Irish language outside Ireland

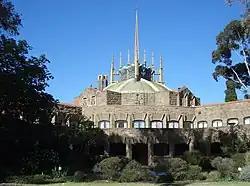
Newman College, University of Melbourne: holder of the O'Donnell Collection, an important collection of Irish-language material.

The Irish language reached Australia in 1788, along with English. Irish, when used by convicts in the early colonial period, was seen as a language of covert opposition, and was therefore viewed with suspicion by colonial authorities.